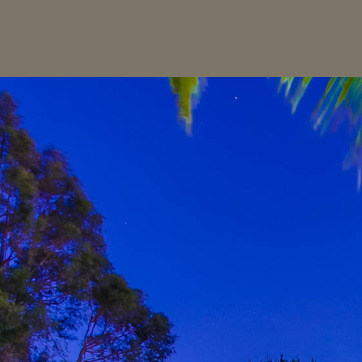
Material: sky